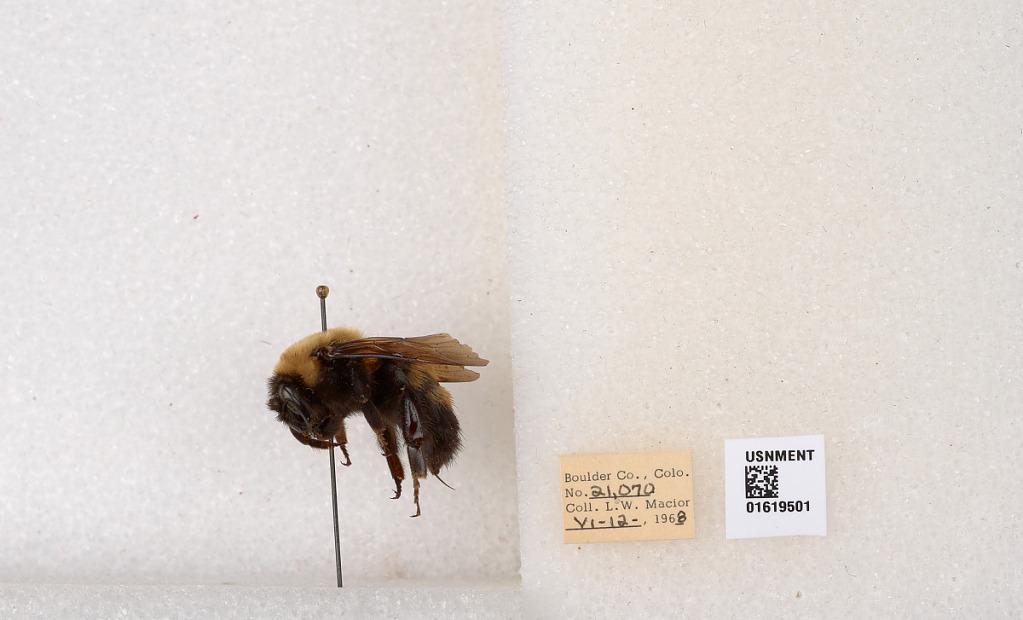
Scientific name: Bombus (Bombus) nevadensis Cresson